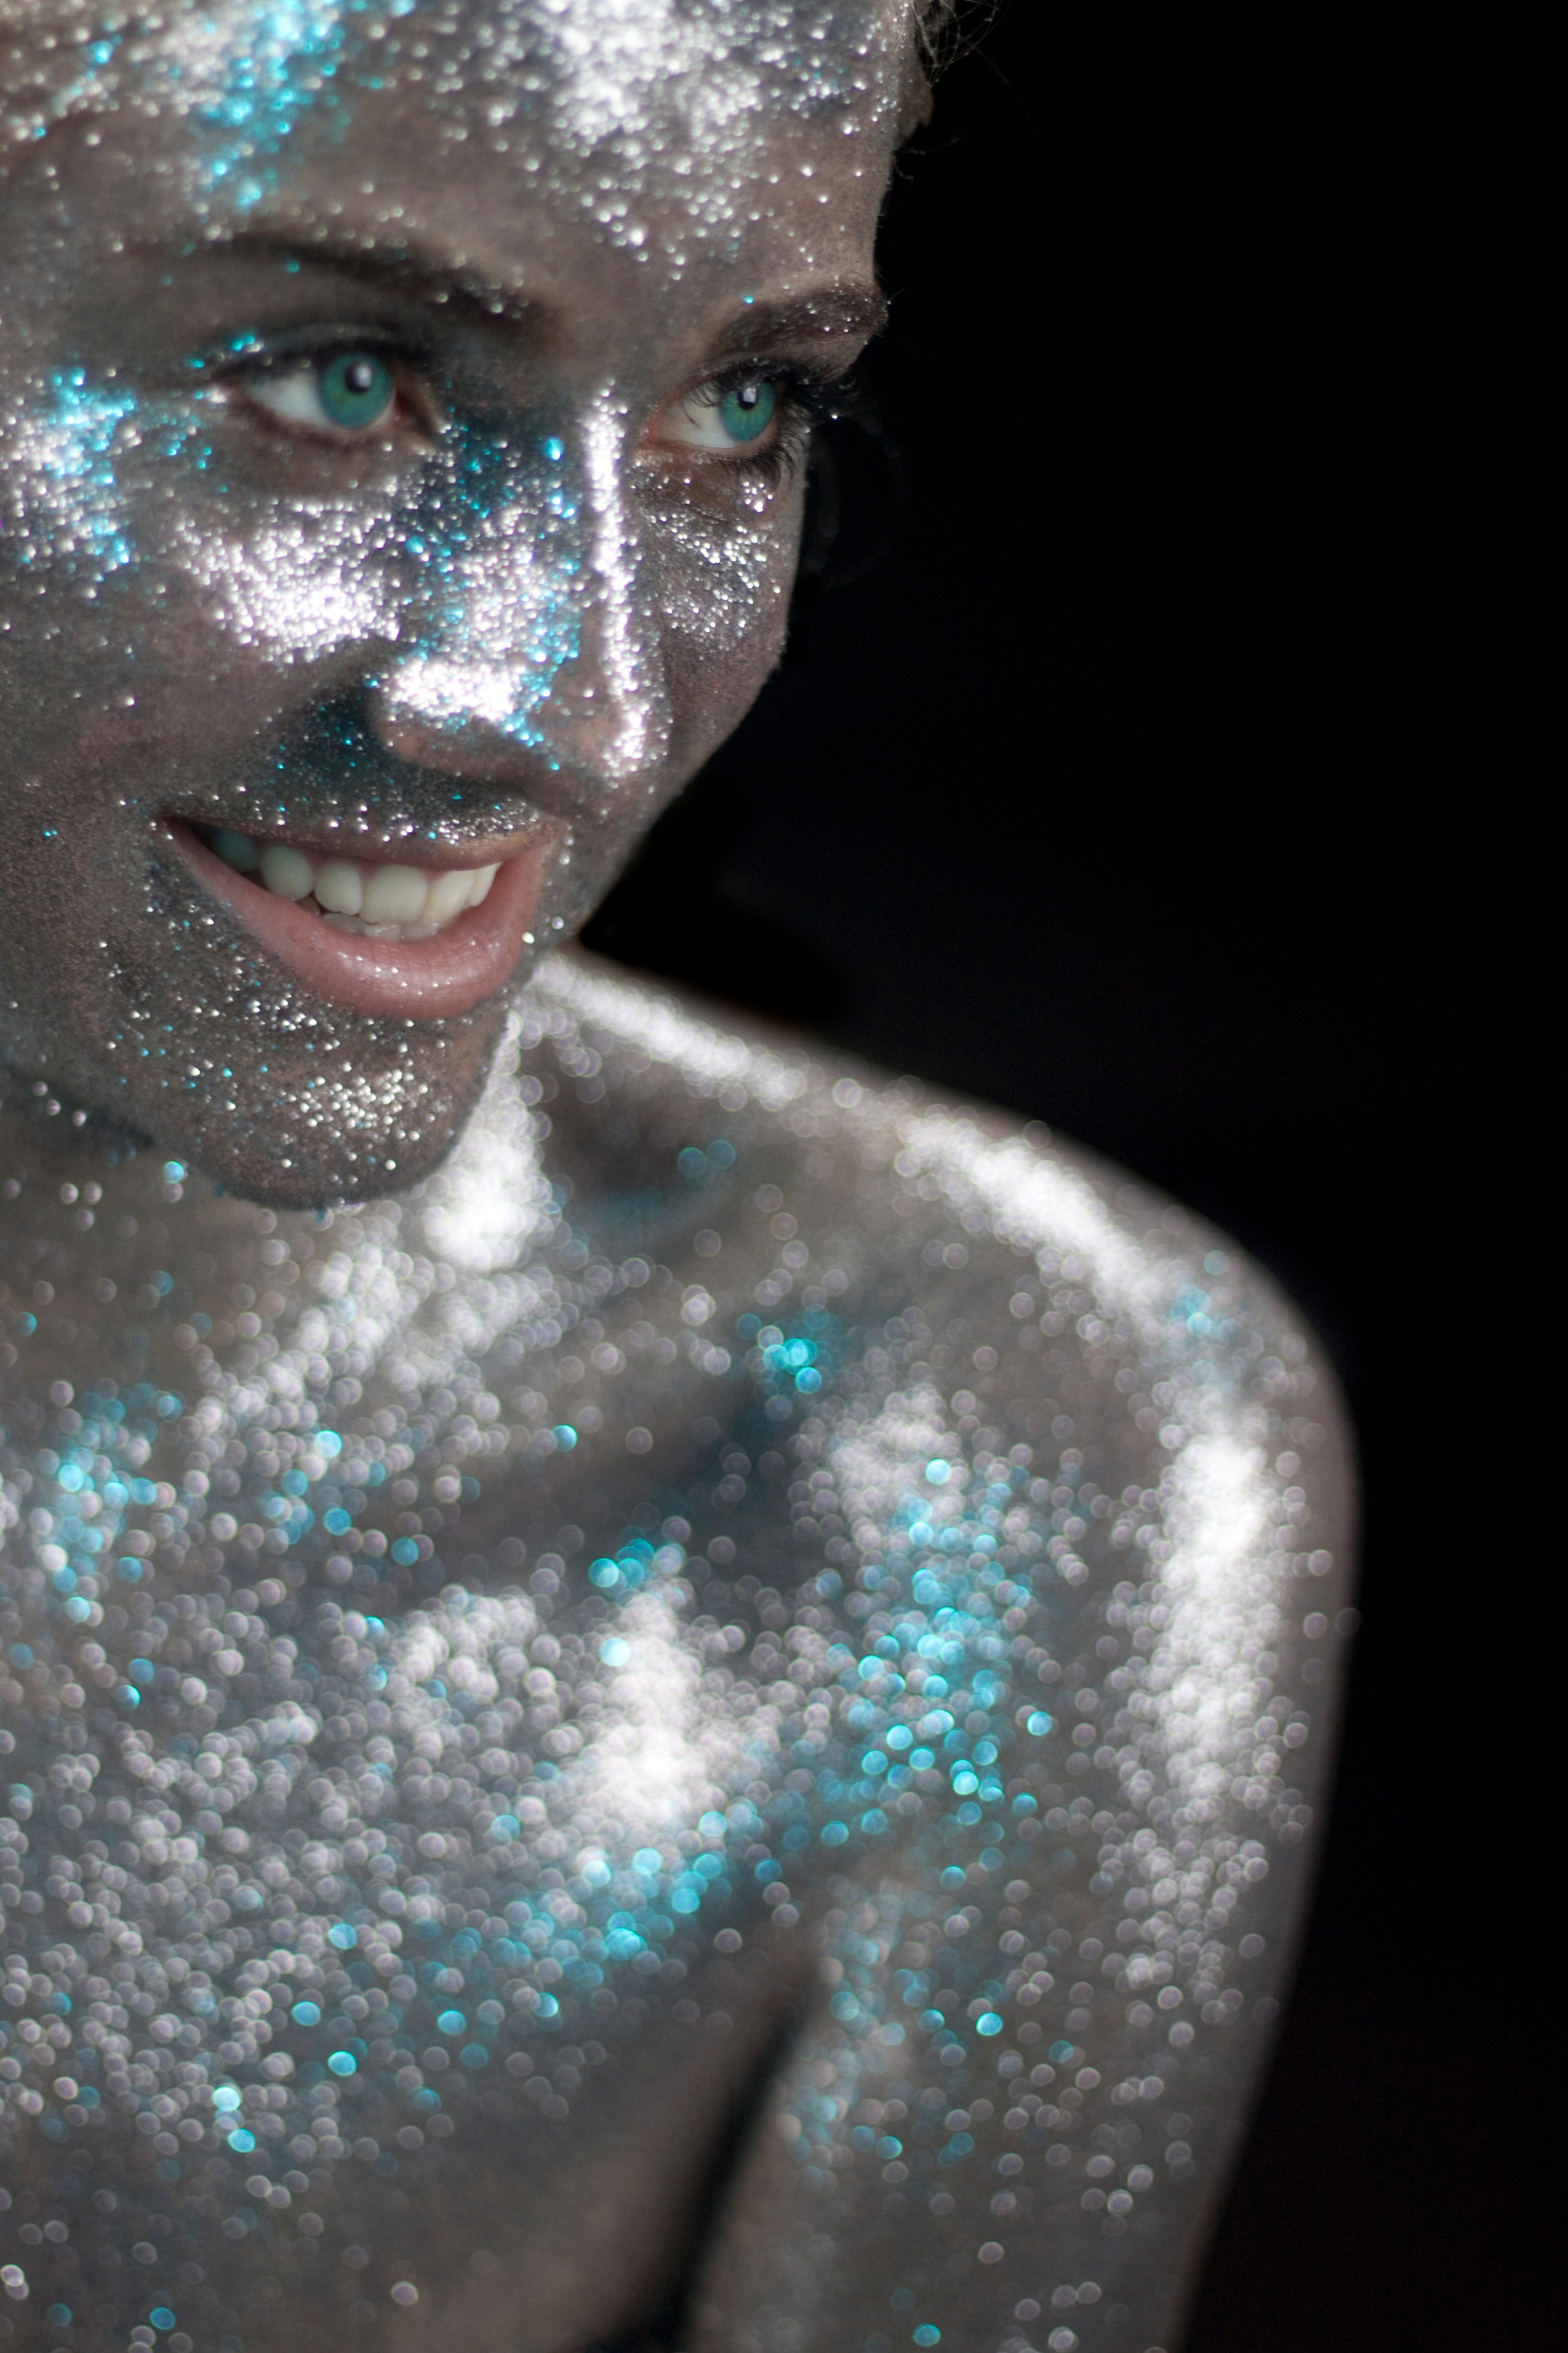
photography, statue, color, blue, close up, human body, sculpture, art, eye, head, beauty, organ